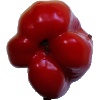
Label: Pepper Red 1